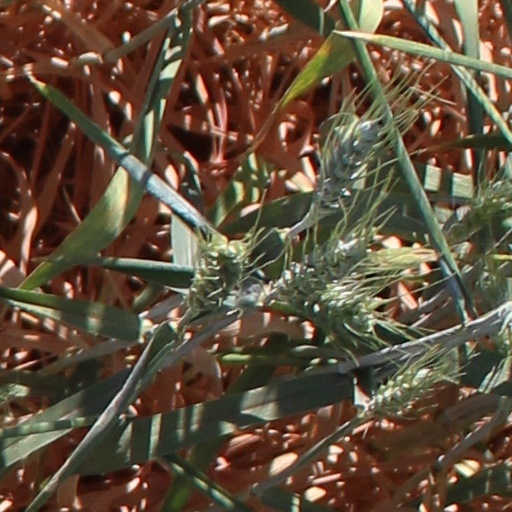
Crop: wheat